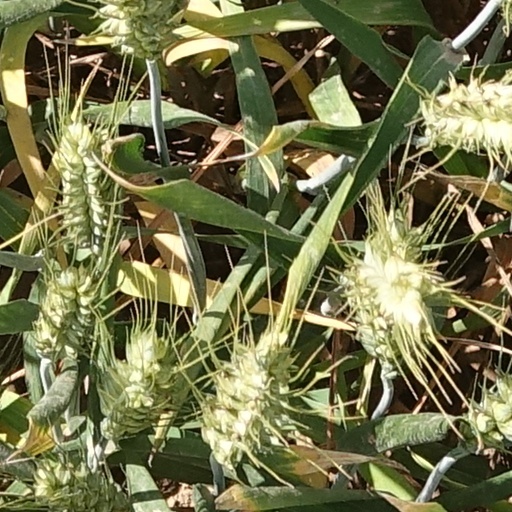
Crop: wheat